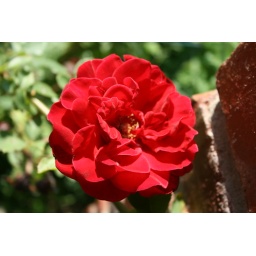
The red climbing rose was captivating against the brick of my house.